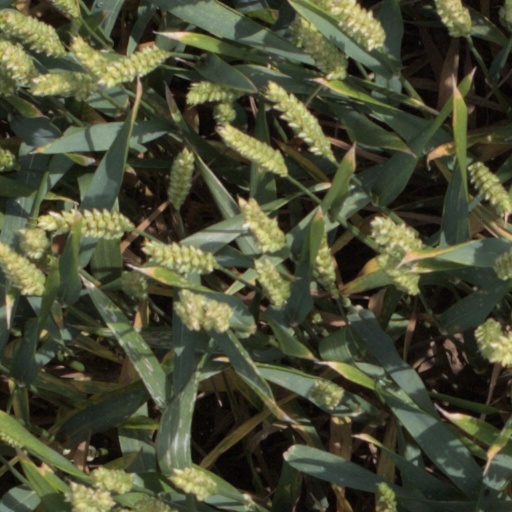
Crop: wheat